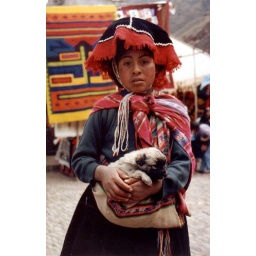
A girl with a puppy in Pisaq market (August, 2004).